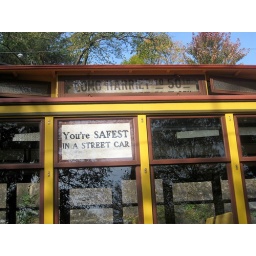
You're safest in a street car